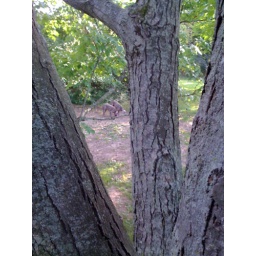
With my dogs running around wonder why I was up in a tree